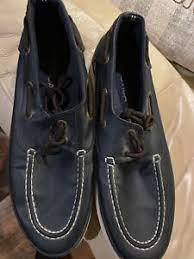
Label: Boat